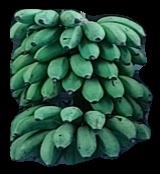
Variety: rasbale
Grade: grade2